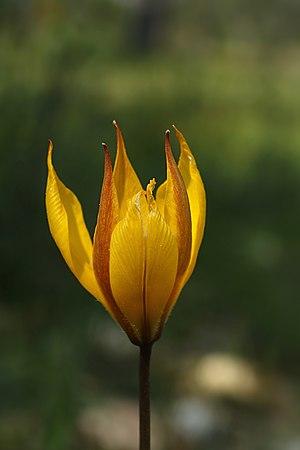
Le massif du Vercors est un massif montagneux des Préalpes, à cheval sur les départements français de l'Isère et de la Drôme, culminant à 2 341 mètres d'altitude au Grand Veymont. Sa nature géologique principalement calcaire offre un relief fait de falaises, de crêtes, de vaux, de gorges, plus complexe que le qualificatif de « plateau » pourrait le laisser supposer. De ce fait, il est divisé en plusieurs régions, géographiquement et historiquement distinctes : les Quatre Montagnes, les Coulmes, le Vercors Drômois, les Hauts-Plateaux et, en piémont, le Royans, la Gervanne, le Diois et le Trièves. Le surnom de « Forteresse » lui a par ailleurs été associé.
Le massif du Vercors est un massif montagneux des Préalpes, à cheval sur les départements français de l'Isère et de la Drôme, culminant à 2 341 mètres d'altitude au Grand Veymont. Sa nature géologique principalement calcaire offre un relief fait de falaises, de crêtes, de vaux, de gorges, plus complexe que le qualificatif de « plateau » pourrait le laisser supposer. De ce fait, il est divisé en plusieurs régions, géographiquement et historiquement distinctes : les Quatre Montagnes, les Coulmes, le Vercors Drômois, les Hauts-Plateaux et, en piémont, le Royans, la Gervanne, le Diois et le Trièves. Le surnom de « Forteresse » lui a par ailleurs été associé.
La Tulipe du Midi, Tulipe méridionale ou Tulipe australe est une petite plante herbacée appartenant au genre Tulipa et à la famille des Liliacées. C'est une espèce sauvage, peut-être indigène, qui croît souvent en abondance dans les collines calcaires méditerranéennes, et qu'on retrouve dans les Alpes jusqu'à environ 2 000 mètres. Considérée comme une sous-espèce de la tulipe sauvage, elle s'en distingue notamment par son habitat et par le fait que ses sépales jaunes sont rougeâtre au revers et ne se courbent pas ou peu vers l’extérieur de la fleur..